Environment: real
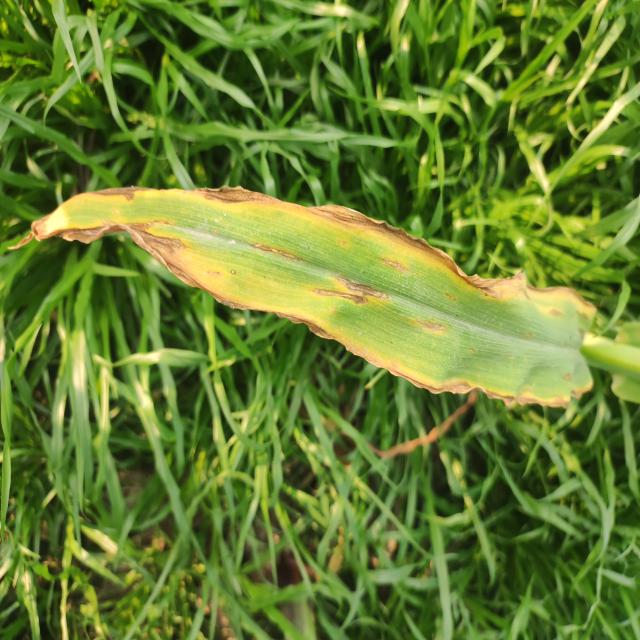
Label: potassium_deficiency